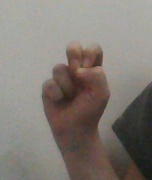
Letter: gaaf